Barnet Woolf

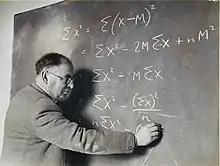
Barnet Woolf

Barnet Woolf FRSE (24 November 1902 – 20 March 1983) was a 20th-century British scientist, whose disciplines had a broad scope. He made lasting contributions to biochemistry, genetics, epidemiology, nutrition, public health, statistics, and computer science. His name appears in the Hanes–Woolf plot for enzyme kinetic data.